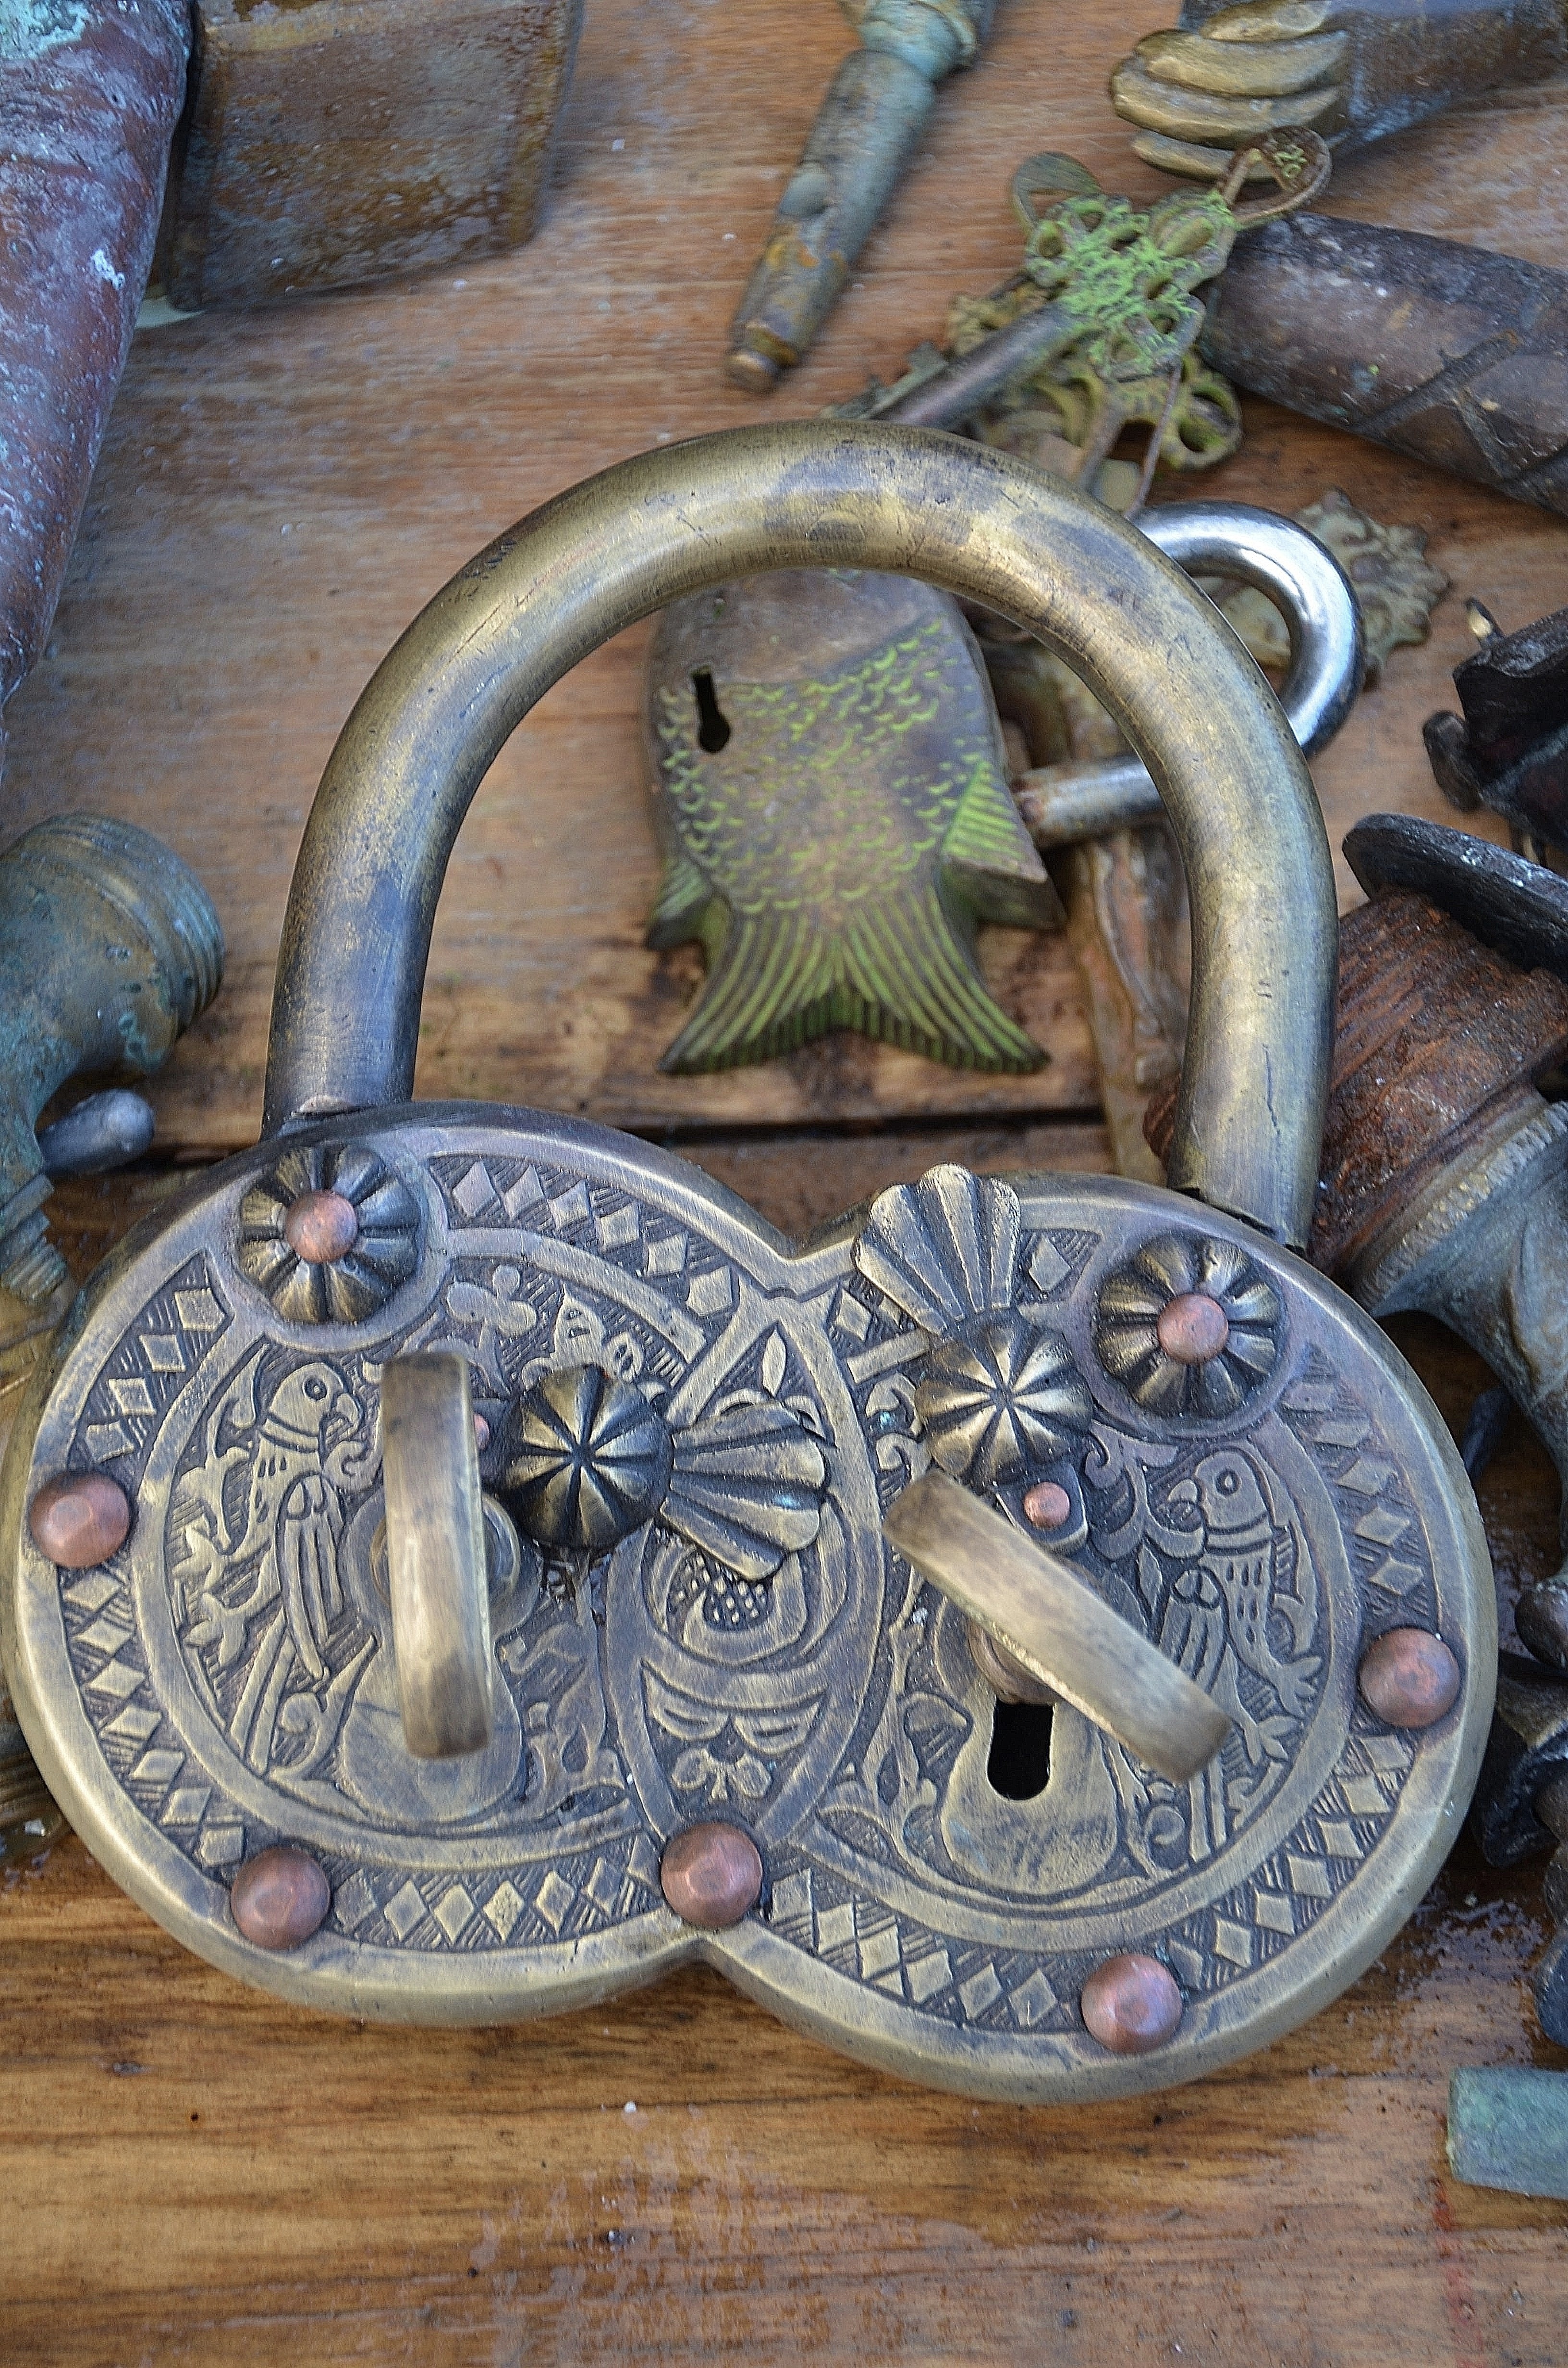
fence, bridge, antique, statue, love, macro, castle, friendship, padlock, art, temple, double, grid, closed, iron, carving, castles, relief, valentine's day, love symbol, padlocks, archaeological site, love castle, love locks, ancient history